Guild of All Souls

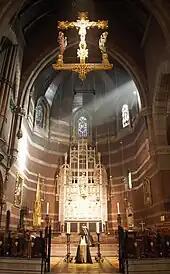
2019 Requiem Mass in the Church of the Advent, Boston

The Guild of All Souls is an Anglican devotional society dedicated to prayer for faithful departed Christians. As stated on its website, it is a "devotional society praying for the souls of the Faithful Departed, and teaching the Catholic doctrine of the Communion of Saints."